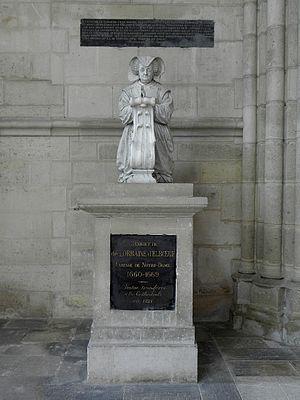
Priant de Marie Crèvecœur en la cathédrale Saint-Gervais et Saint-Protais de Soissons (02).